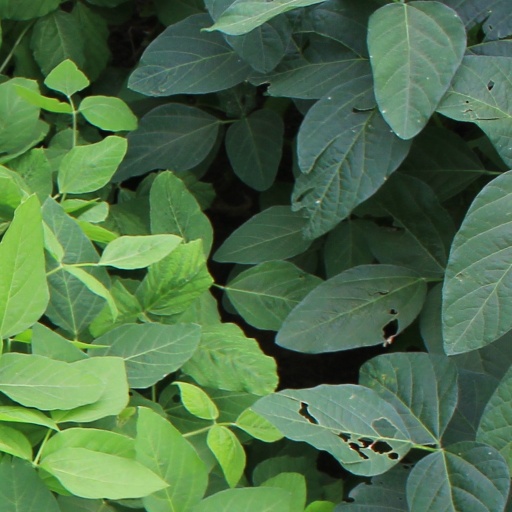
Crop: soybean